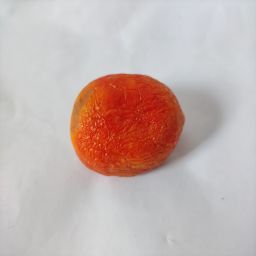
Crop: Tomato
Quality: Old